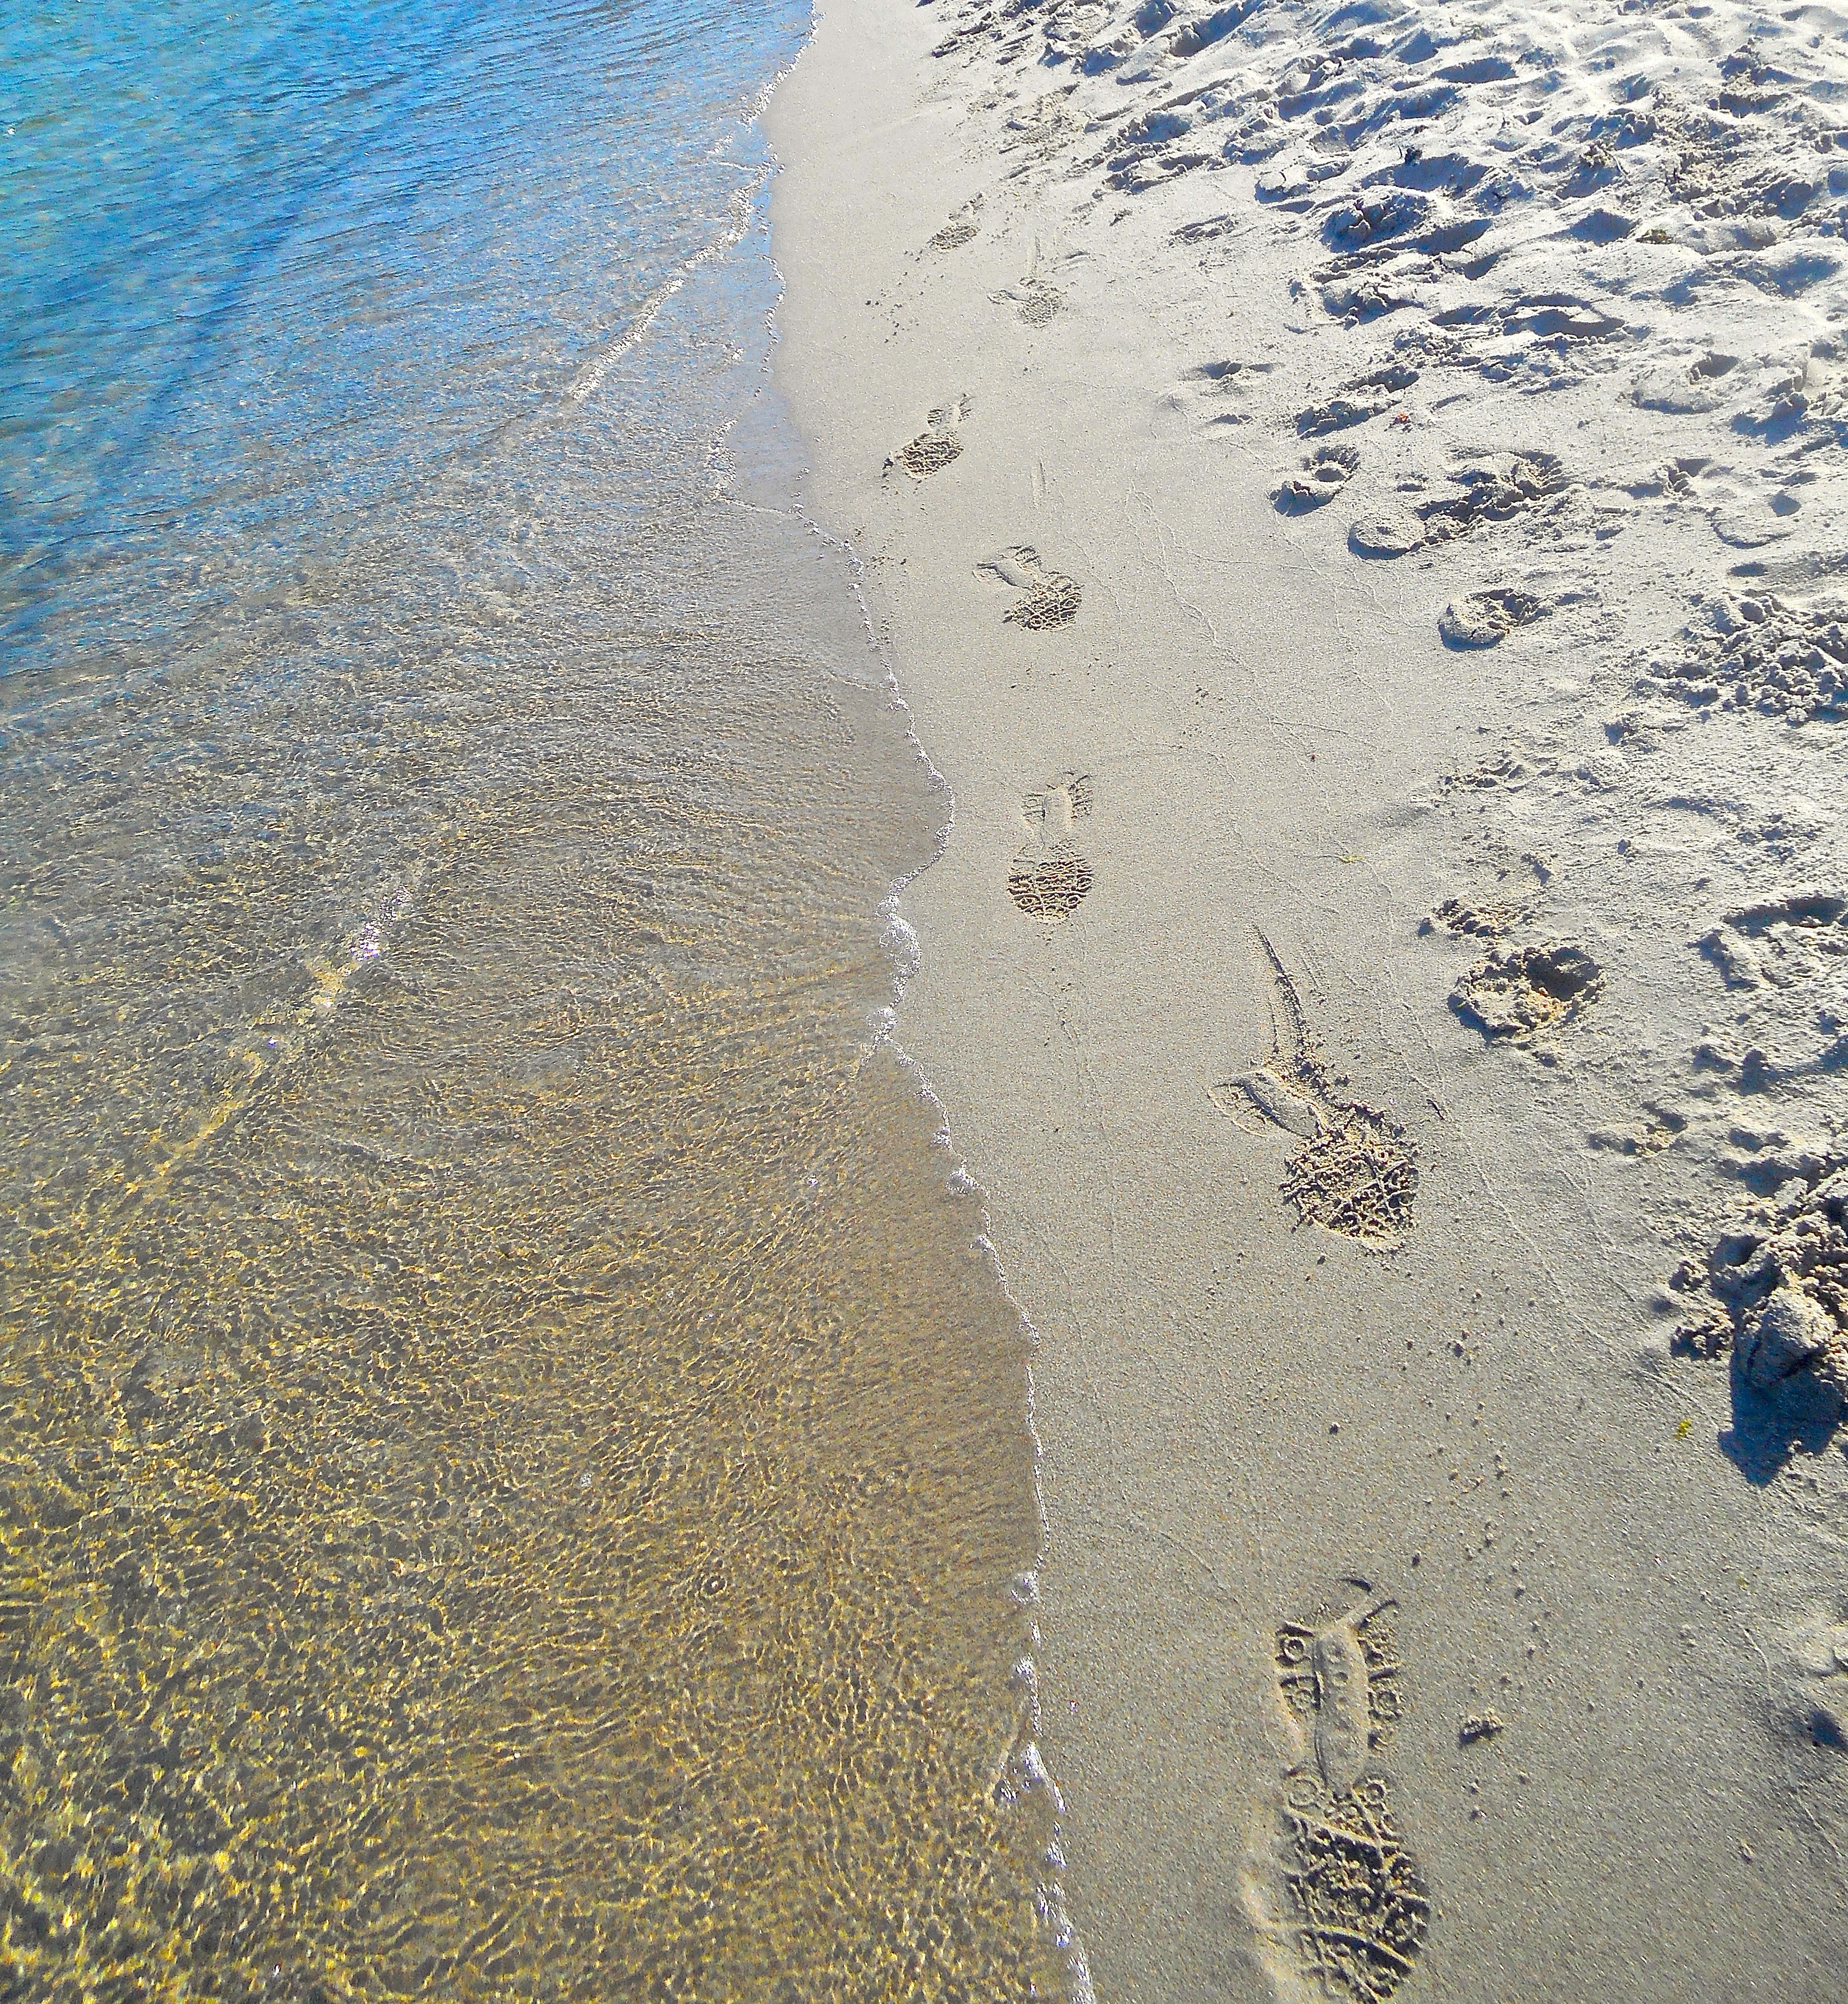
beach, sea, coast, water, sand, ocean, sunlight, shore, wave, footprint, summer, reflection, material, body of water, archipelago, stockholm, sandy beach, mudflat, wind wave